Aminoallyl nucleotide

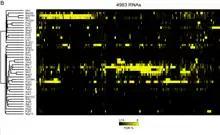
Hierarchically clustered heat map using aa-dUTPs

The goal of combining fluorescence and nucleic acids has been to provide a non-isotopic tag that is detectable to study DNA or RNA. This type of labeling allows scientists to study DNA or RNA in their structure, function, or formation with other nucleic acids. The first base modification for fluorescent labeling occurred in 1971 with a 4-thiouridine and 4-thiouracil. This research along with others, which included various types of direct and non-direct labeling via: analogs, addition via enzymes, or other methods made labeling of nucleotides much safer for scientist to study DNA.